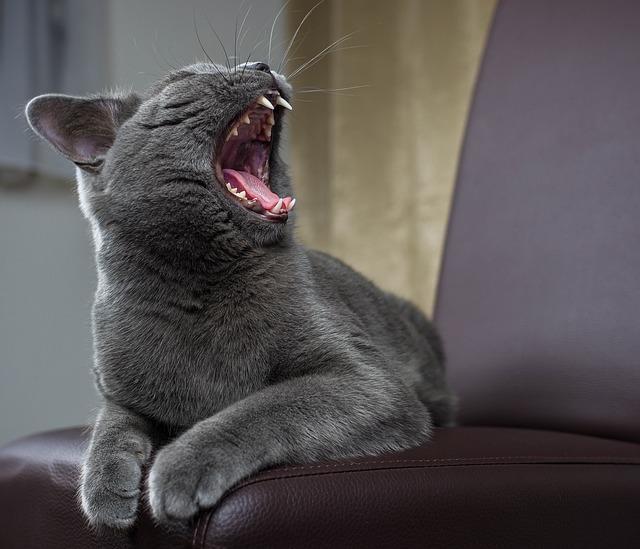
cat